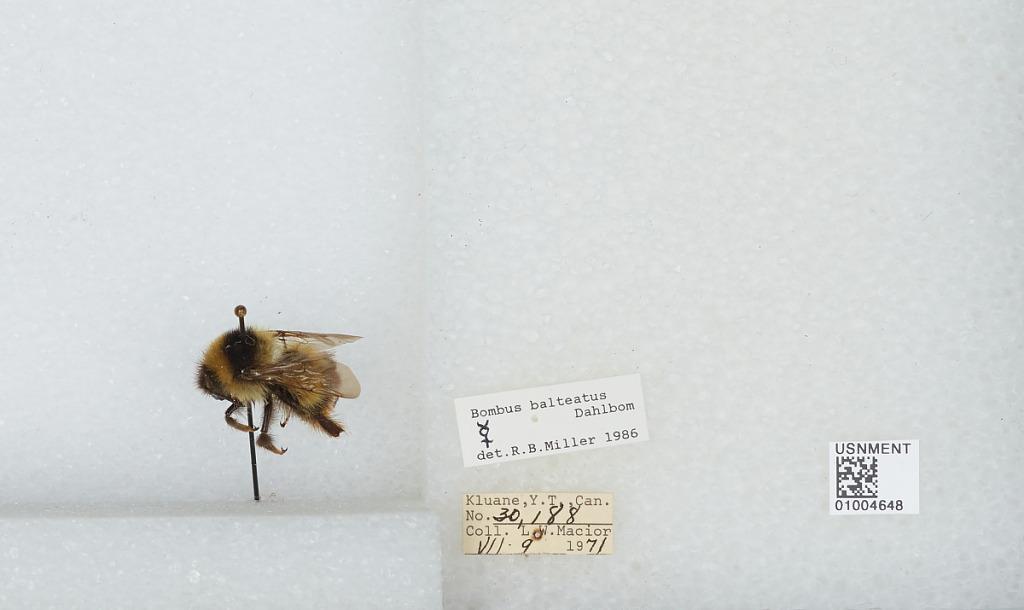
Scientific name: Bombus (Alpinobombus) balteatus Dahlbom
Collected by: L. Macior
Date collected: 1971-7-9
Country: Canada
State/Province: Yukon Territory
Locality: Kluane
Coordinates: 60.75, -139.5
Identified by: Miller, R. B.